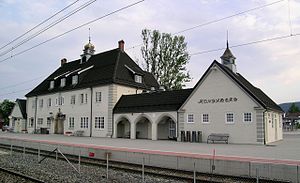
Kongsberg Station
Kongsberg Station er en jernbanestation på Sørlandsbanen, der ligger i Kongsberg i Norge. Stationen er endestation for lokaltog mellem Kongsberg og Eidsvoll.